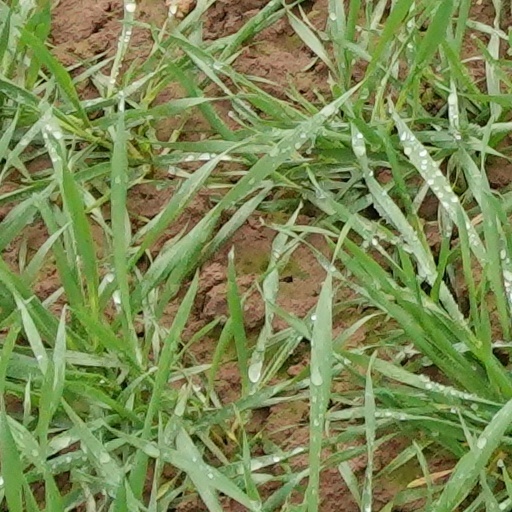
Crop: wheat